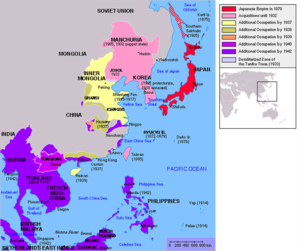
Les relations entre le Japon et l'Union soviétique entre la prise de pouvoir par les communistes en octobre 1917 et l'effondrement du communisme en 1991 sont plutôt hostiles. Le Japon a envoyé des troupes pour contrer la présence bolchevique dans l'extrême est de la Russie durant la guerre civile russe et les deux pays étaient dans des camps opposés pendant la guerre froide. En outre, les conflits territoriaux relativement aux îles Kouriles et au Sud de Sakhaline sont une source permanente de tension. Ces éléments historiques, en plus d'un certain nombre de petits conflits, empêchent les deux pays de signer un traité de paix après la Seconde Guerre mondiale et même aujourd'hui ces questions restent en suspens.